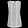
Label: T - shirt / top